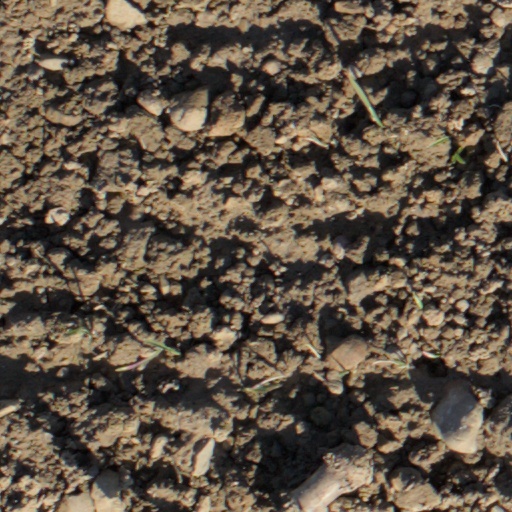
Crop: wheat